Saint Hripsime Church

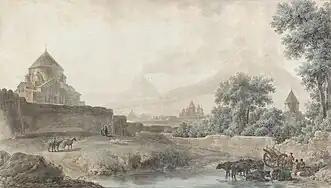
A 1783 watercolor of the churches of Etchmiadzin by Mikhail Matveevich Ivanov. Then recently fortified St. Hripsime, on the upper left, and its architectural details are accurately reproduced.

According to the traditional account recorded by Agathangelos, Hripsime, a Roman virgin, and her companions (including Gayane), fled to Armenia to escape persecution by the Roman emperor Diocletian. In Armenia, Hripsime was tortured and killed by king Tiridates III after she rejected his advances. Following Tiridates's conversion to Christianity in the early fourth century (dated 301 or 314 AD), he and Gregory the Illuminator built a martyrium at the site of her martyrdom as an act of remorse. Agathangelos recounts that Tiridates brought enormous stones from Mount Ararat to construct the martyriums of Hripsime and companions. Considered one of the earliest Christian martyriums, it is believed to have been partially buried underground, with an aboveground canopy. It was destroyed by Sasanian king Shapur II and his Armenian Zoroastrian ally Meruzhan Artsruni , along with Etchmiadzin Cathedral and other Christian sites.